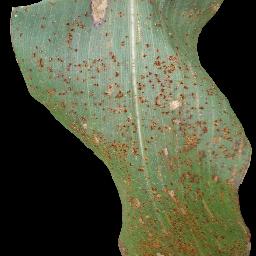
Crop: corn
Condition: (maize)_common_rust